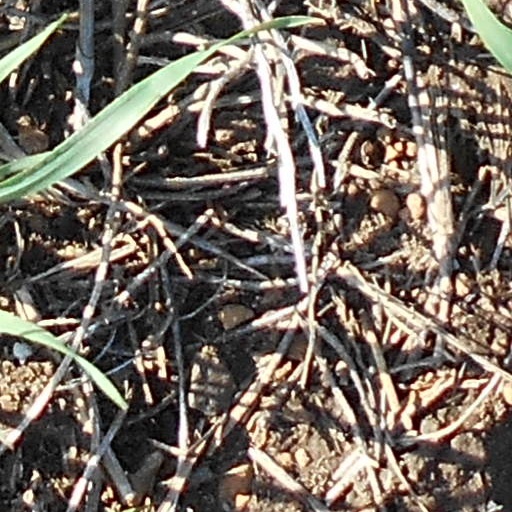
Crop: wheat